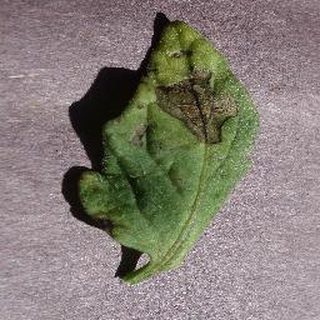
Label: tomato_early_blight